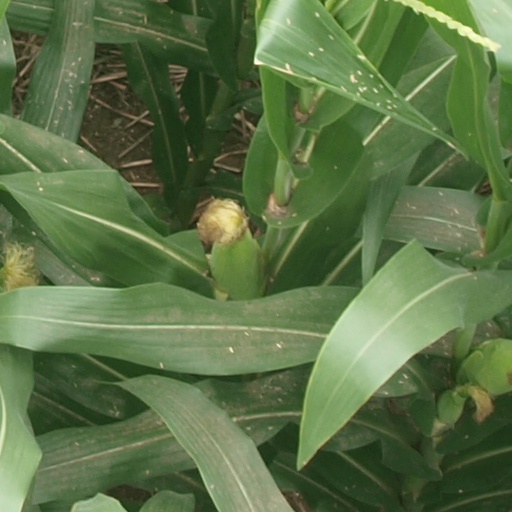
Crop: maize; corn